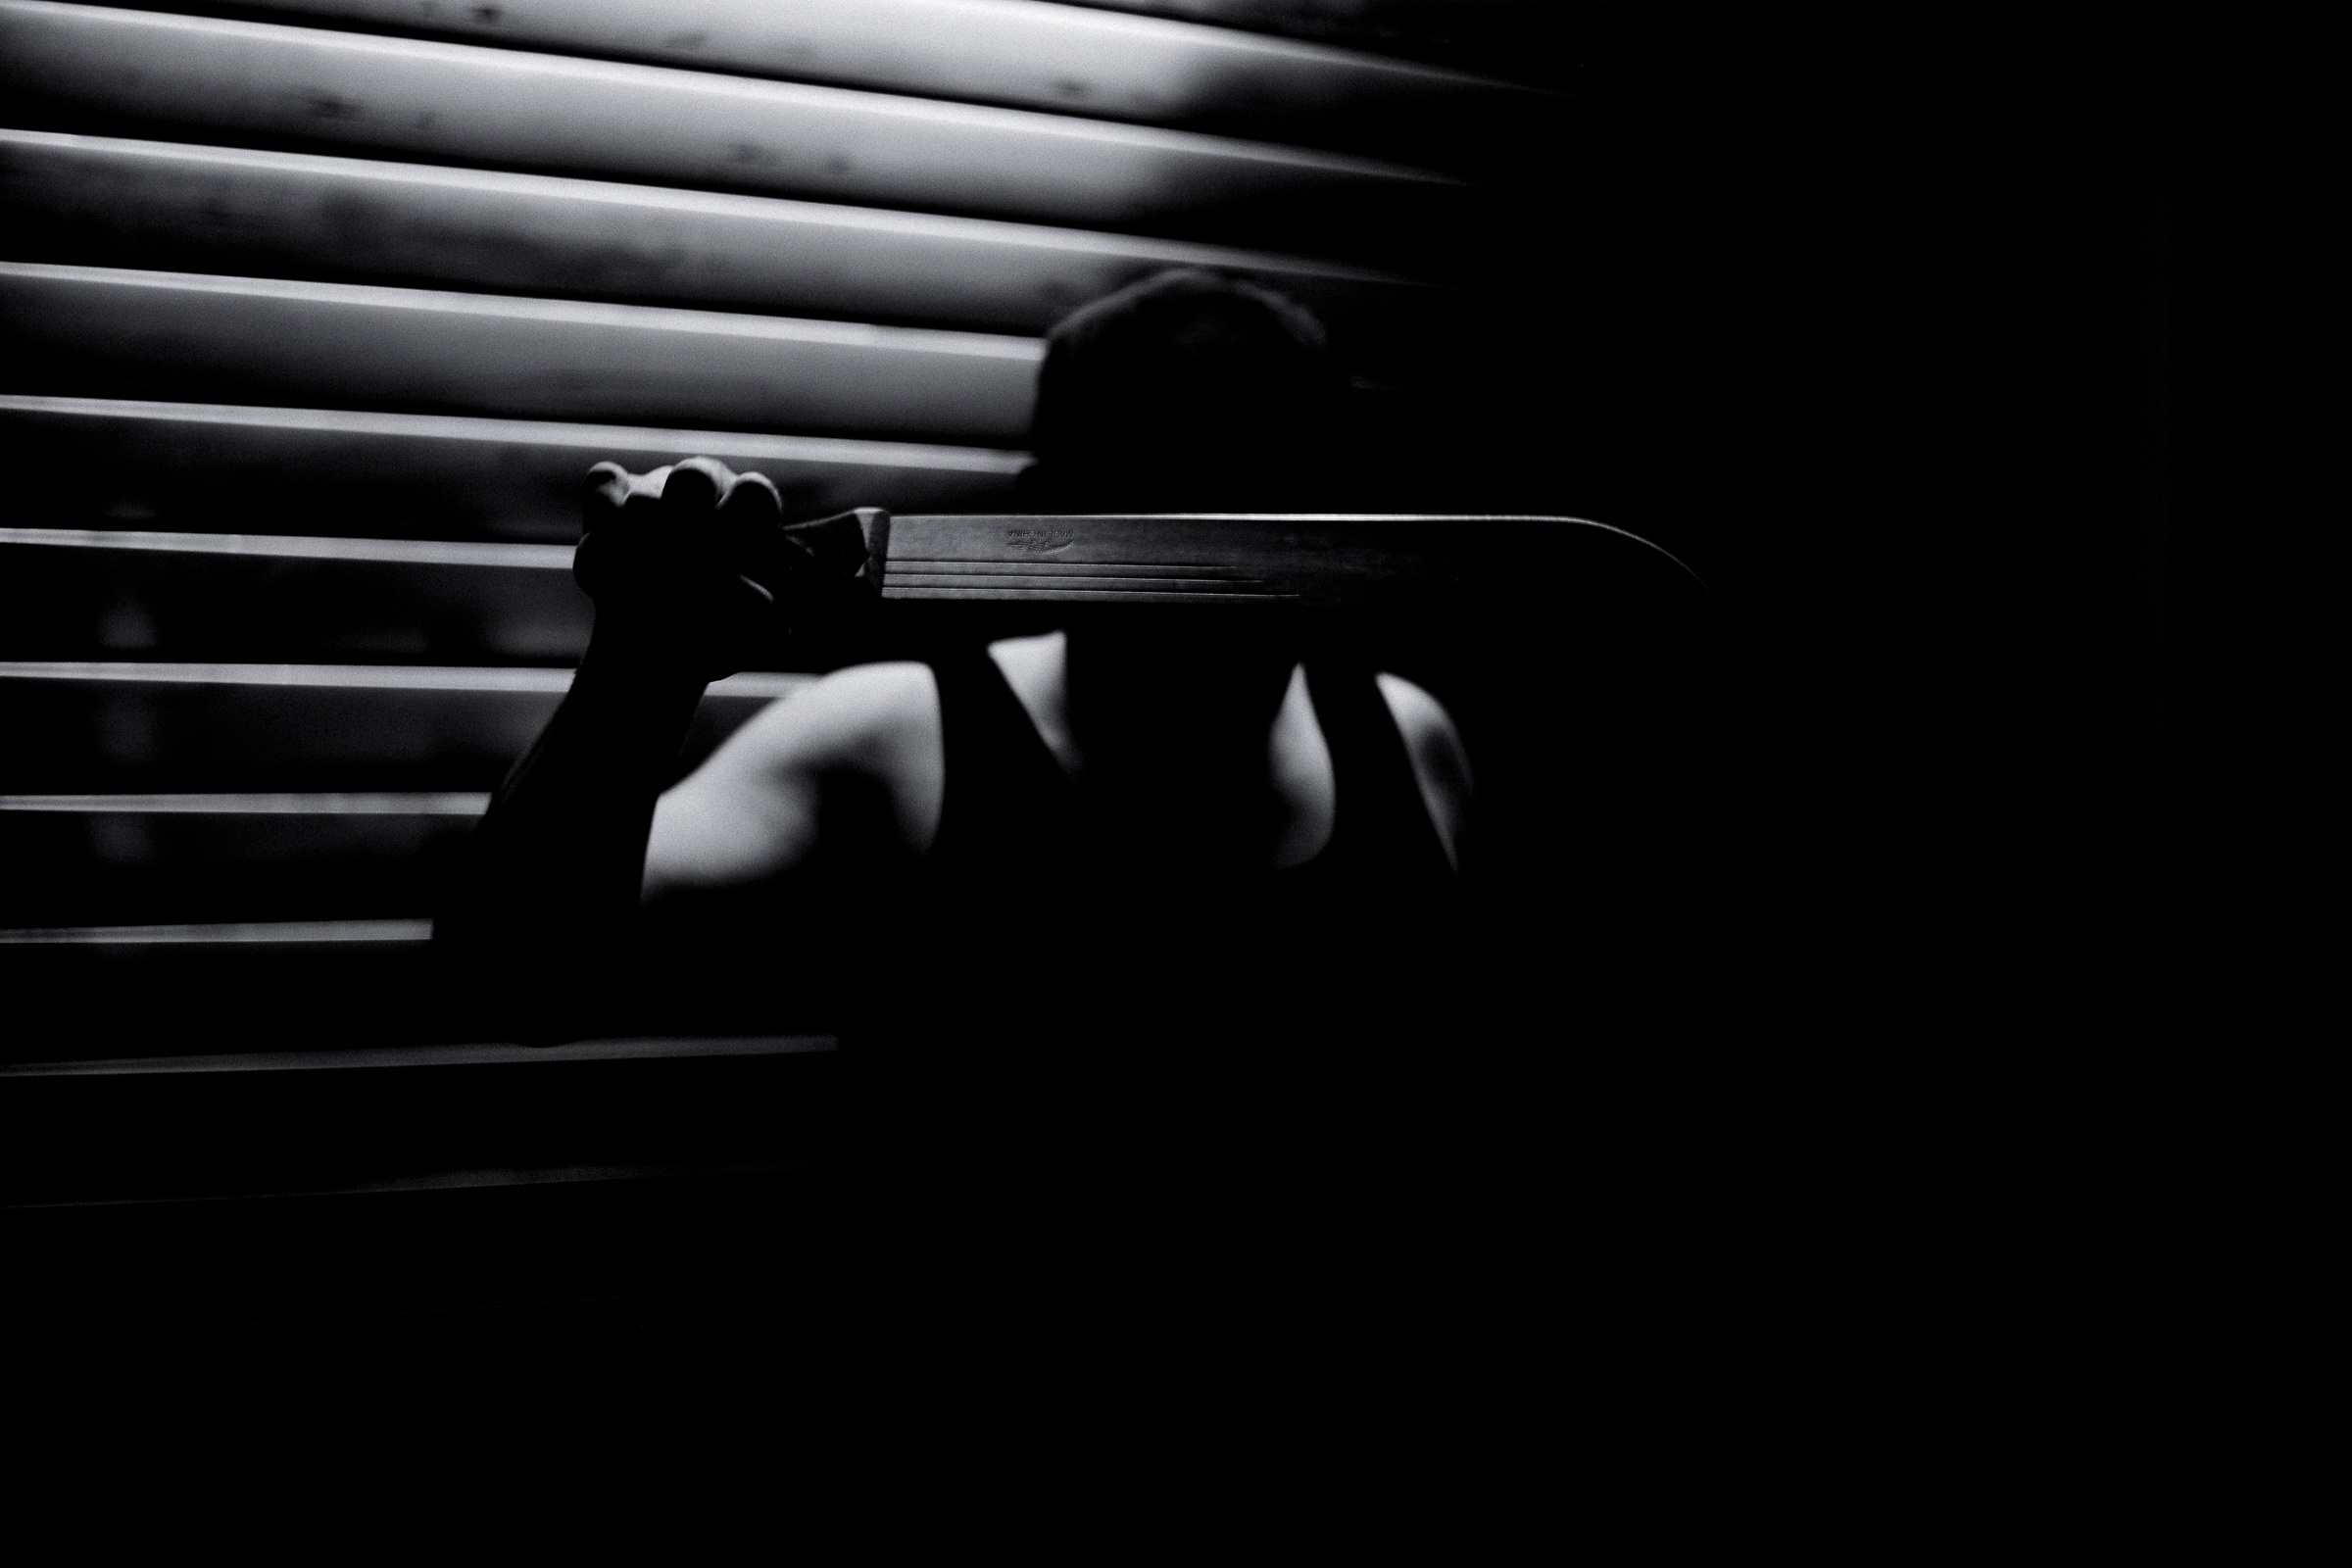
black and white, darkness, monochrome, weapon, gun, firearm, monochrome photography